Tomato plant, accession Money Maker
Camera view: vertical (180 deg); turntable rotation: 180 degrees
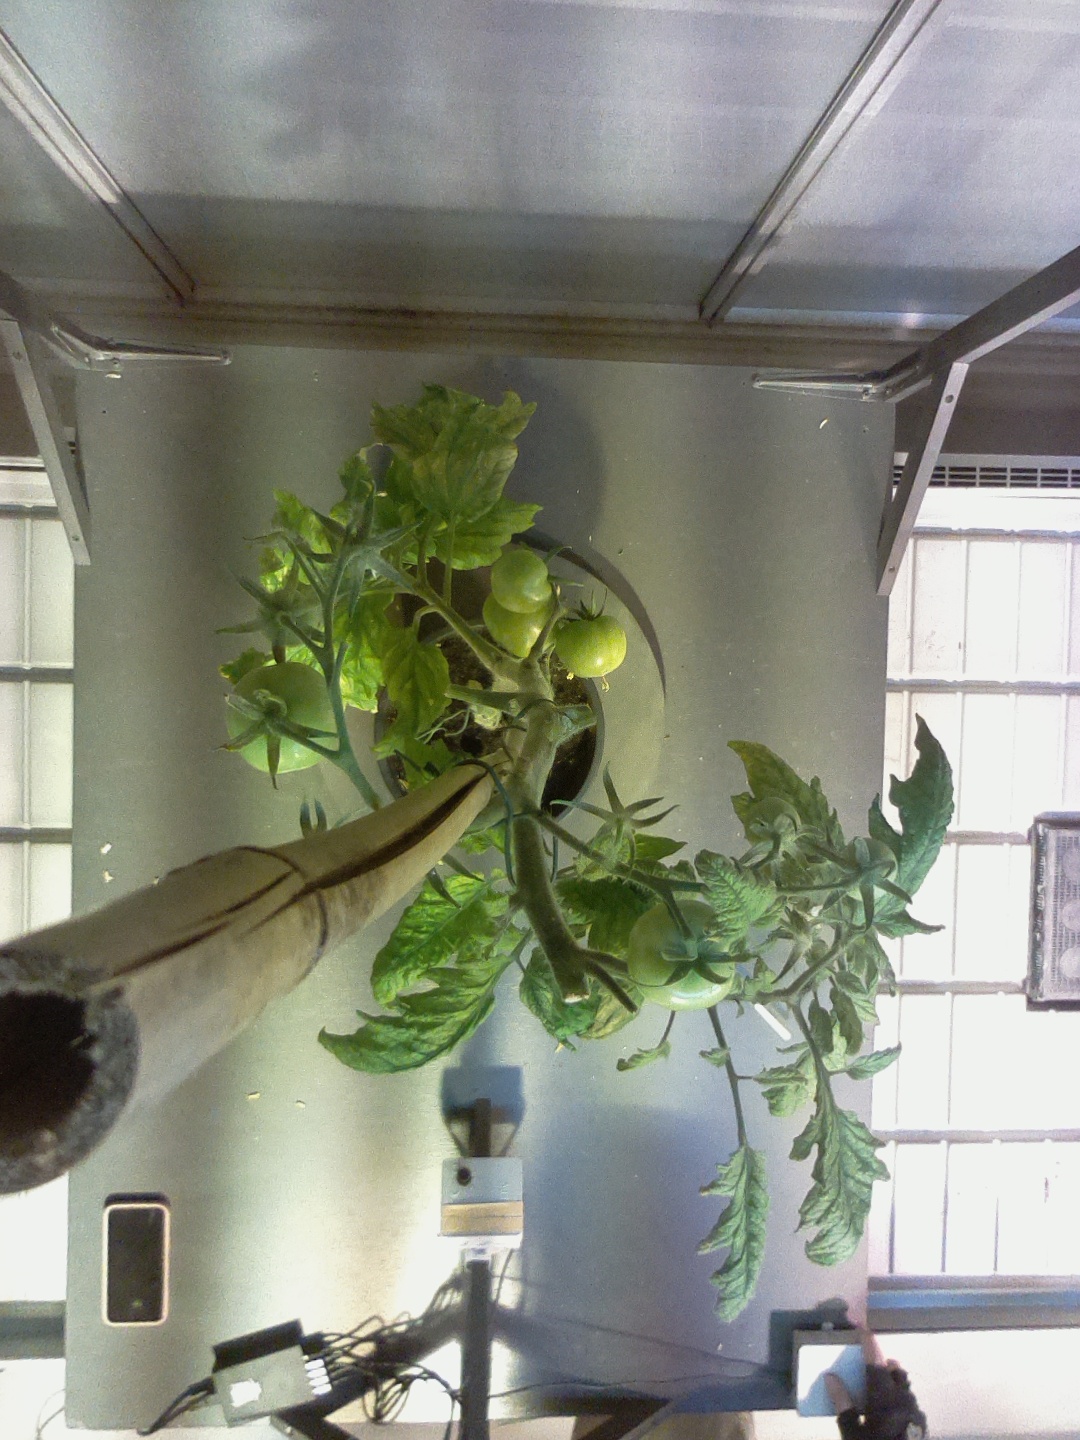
BBCH growth stage 78: 80% -90% of final fruit size